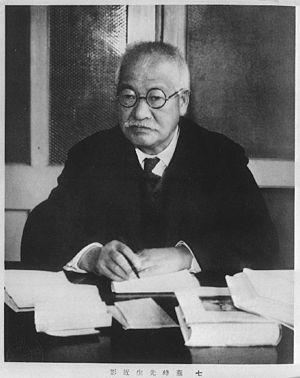
Tokutomi Sohō 14 mars 1863 — 2 novembre 1957 est le nom de plume d'un journaliste et historien japonais actif de la fin de l'ère Meiji jusqu'au milieu de l'ère Shōwa. Son véritable nom est Tokutomi Iichirō. Il est le frère ainé de l'écrivain Tokutomi Roka.